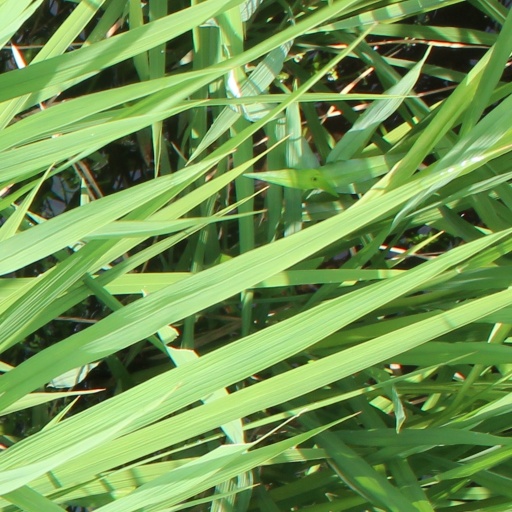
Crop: rice